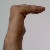
The image shows a hand gesture representing a space in Indian Sign Language.